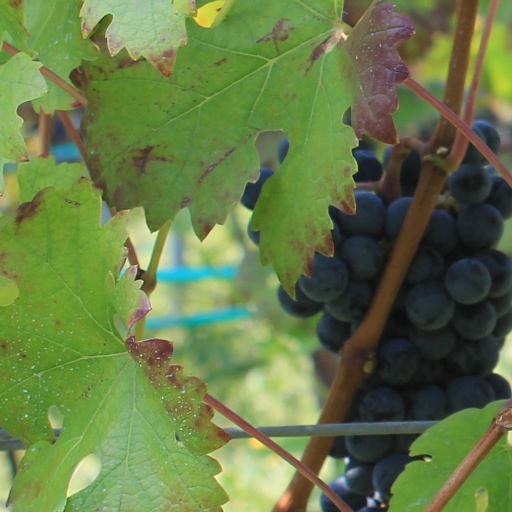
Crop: grape